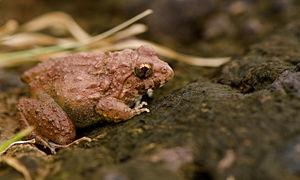
Zakerana rufescens est une espèce d'amphibiens de la famille des Dicroglossidae.